Pleasure Island (North Carolina)

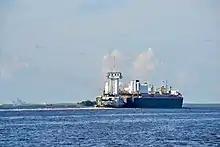
A cargo ship rounds Orton Point (left) heading up the Cape Fear River to the Port of Wilmington (the cranes in the distant left, ~8 miles away). Federal Point Peninsula is to the right (east) of the picture.

From the inception of Brunswick Town and Wilmington, dozens of large slave-holding plantations were quickly established, capitalizing on the vast lands and the low cost of overwater transport. These included the Haulover Plantation which covered most of Pleasure Island, and eventually Sedgely Abbey and Gander Hall slightly to the north. By 1767, slaves accounted for more than 62% of the population of the region. In addition to rice, hemp, indigo and traditional agricultural crops, the area was rich in naval stores. These included tar, pitch, and turpentine as well as lumber, and were all significant exports for the region. With Wilmington as the remaining hub of commerce, the export growth of the region continued after the American Revolution and well into the 1800s.